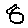
Label: 8